Underground nuclear weapons testing

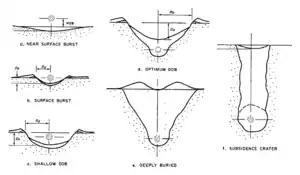
Relative crater sizes and shapes resulting from various burst depths

The effects of an underground nuclear test may vary according to factors including the depth and yield of the explosion, as well as the nature of the surrounding rock. If the test is conducted at sufficient depth, the test is said to be "contained", with no venting of gases or other contaminants to the environment. In contrast, if the device is buried at insufficient depth ("underburied"), then rock may be expelled by the explosion, forming a subsidence crater surrounded by ejecta, and releasing high-pressure gases to the atmosphere (the resulting crater is usually conical in profile, circular, and may range between tens to hundreds of yards in diameter and depth).